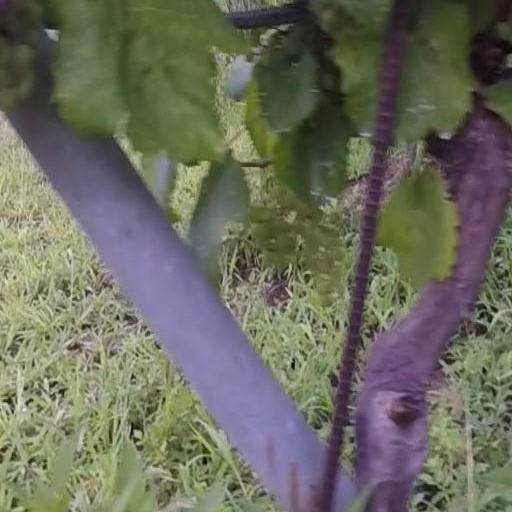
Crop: grape